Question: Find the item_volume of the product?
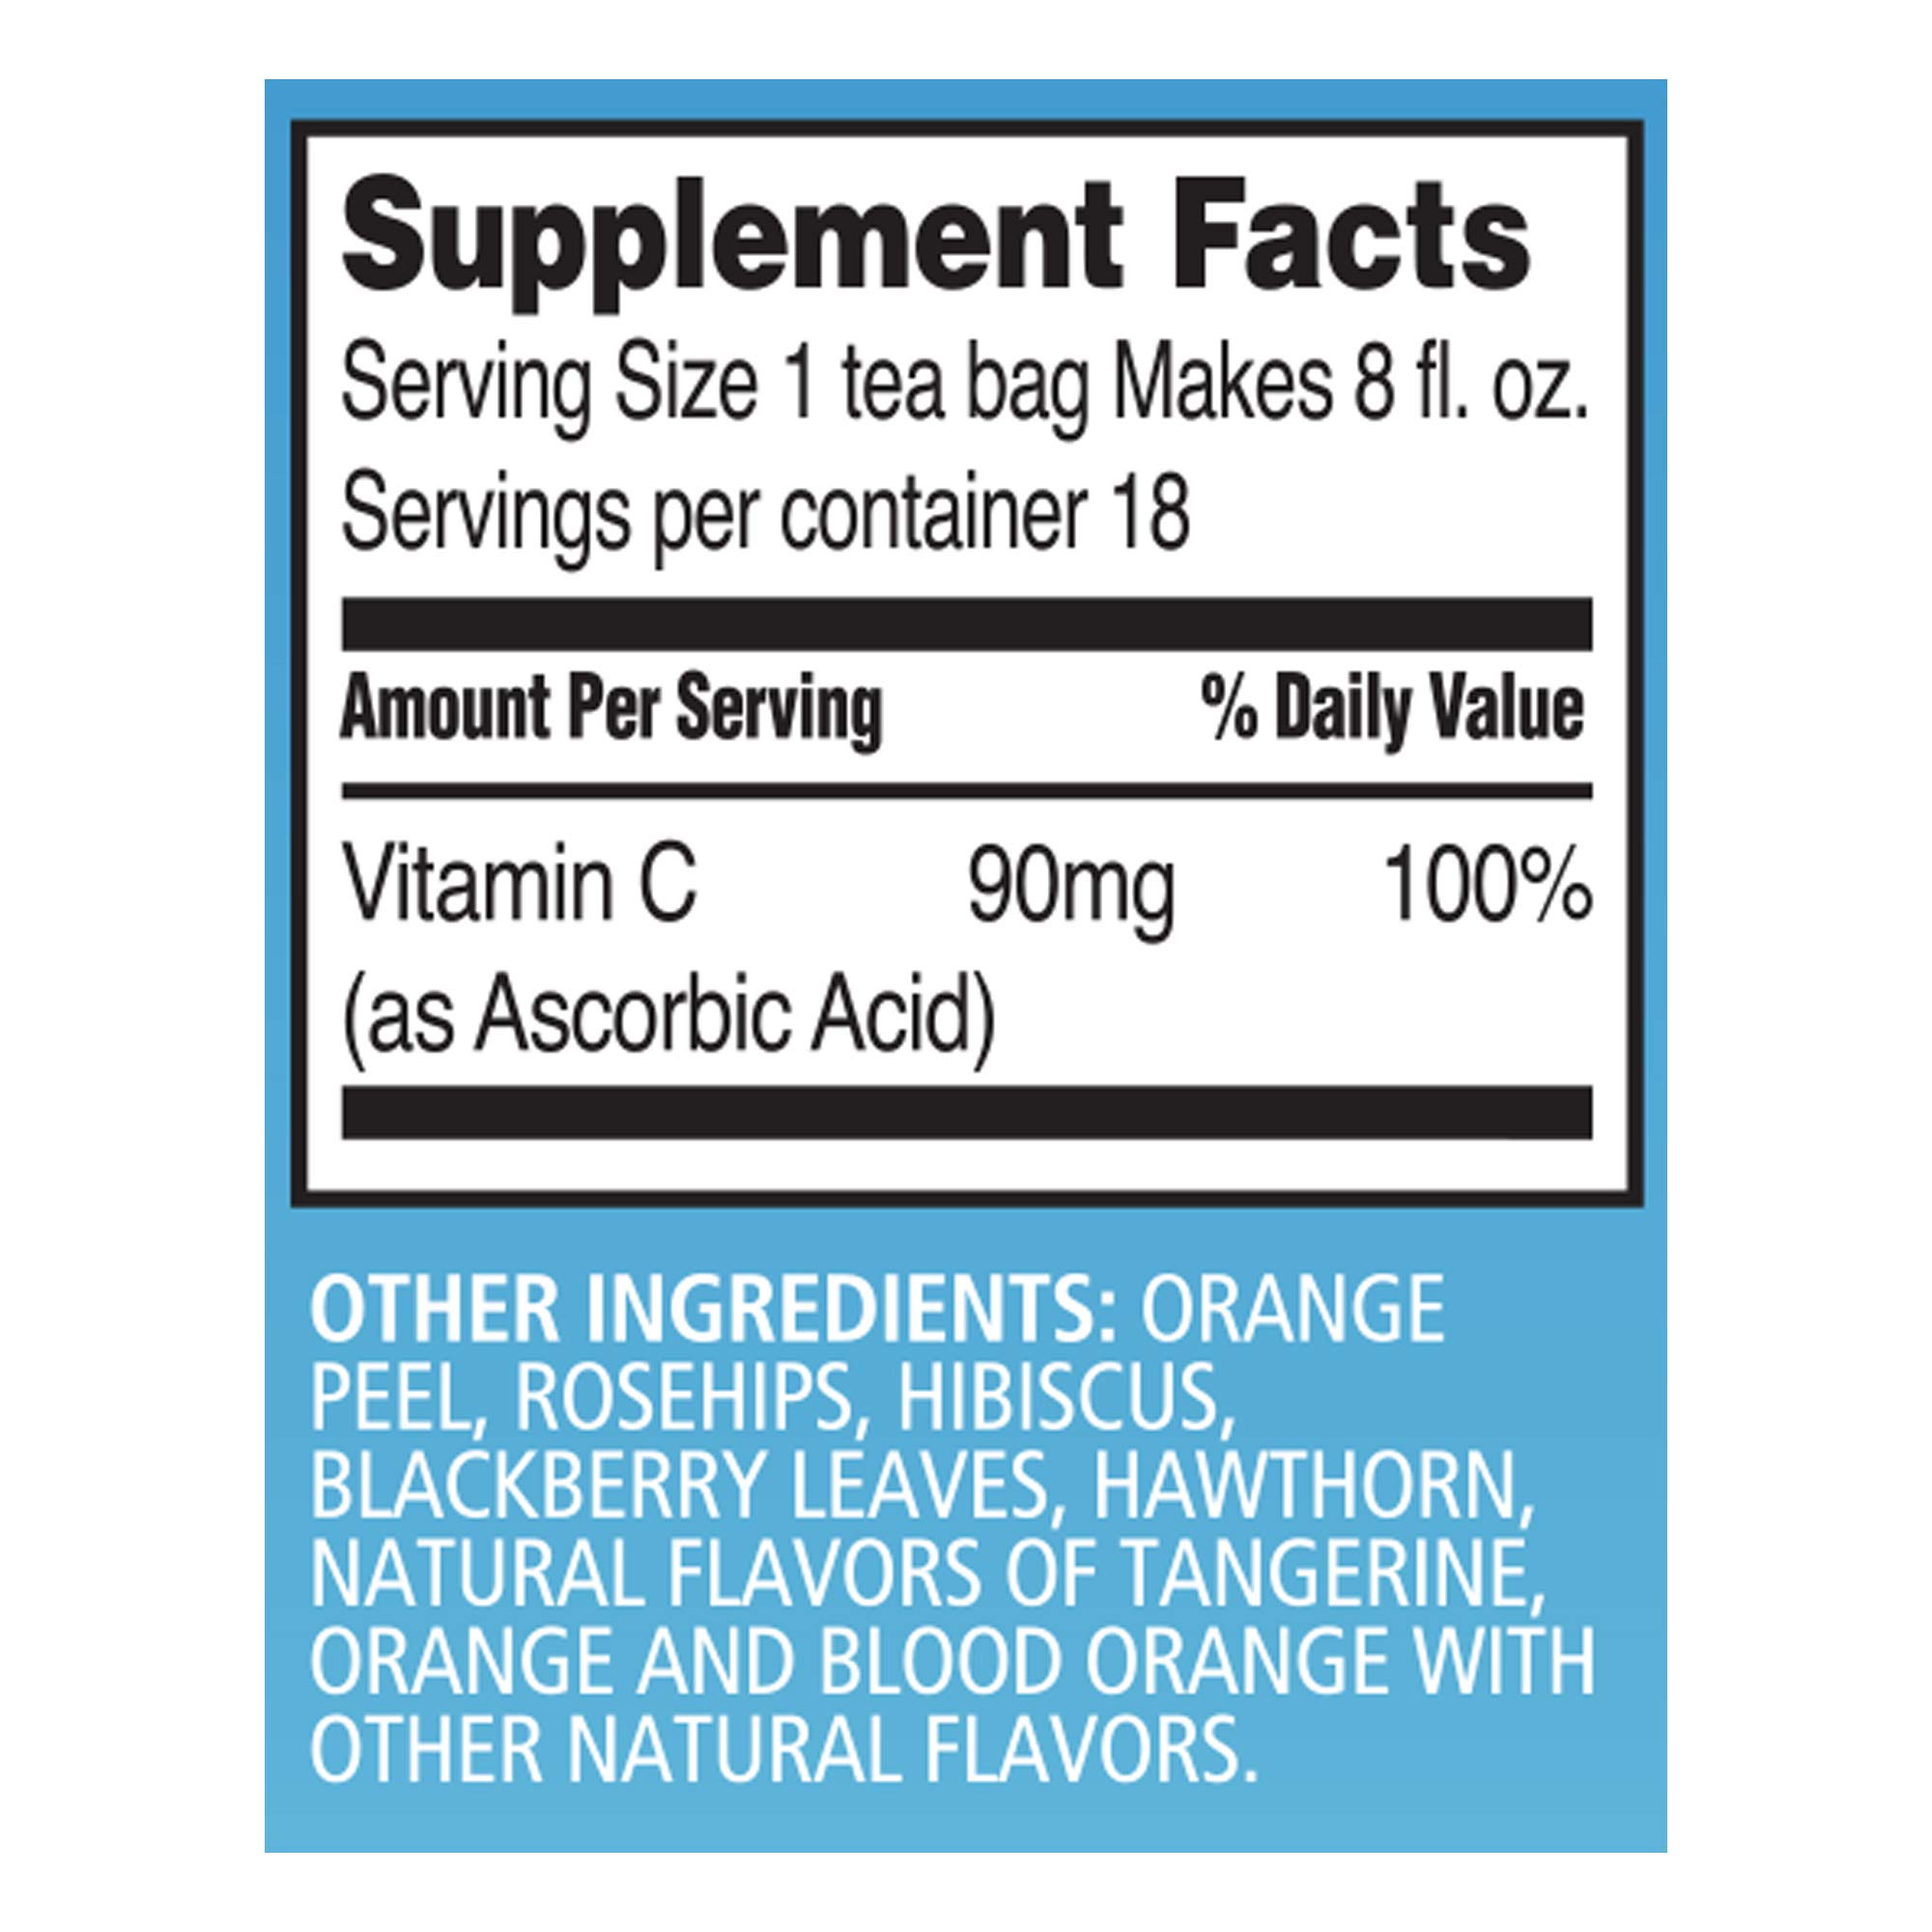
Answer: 8.0 fluid ounce